Idriz Seferi

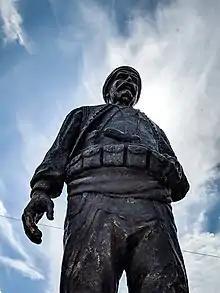
Idriz Seferi in Gjilan

In the spring of 1910, another Albanian revolt broke out against the Ottomans; twelve Albanian tribes of the Kosovo Vilayet rose in revolt under Isa Boletini and Idriz Seferi, who gathered 9,000 fighters. 3,000 rebels under Seferi defeated Ottoman forces and captured Gjilan. From there, they cut off the Prishtina-Üsküp railway at Kaçanik, and Seferi took command of 5,000 Albanian fighters who resisted the Ottoman forces at the gorge of the Kaçanik Pass. In response to the revolt, the Ottomans sent a large army commanded by Shevket Turgut Pasha, which clashed with the Albanians who had blocked the railway. Meanwhile, Boletini led 2,000 rebels onto Ferizaj and Prizren.